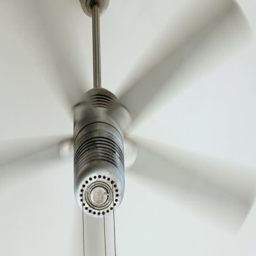
ceiling fan is rotating at the ceiling of the room .